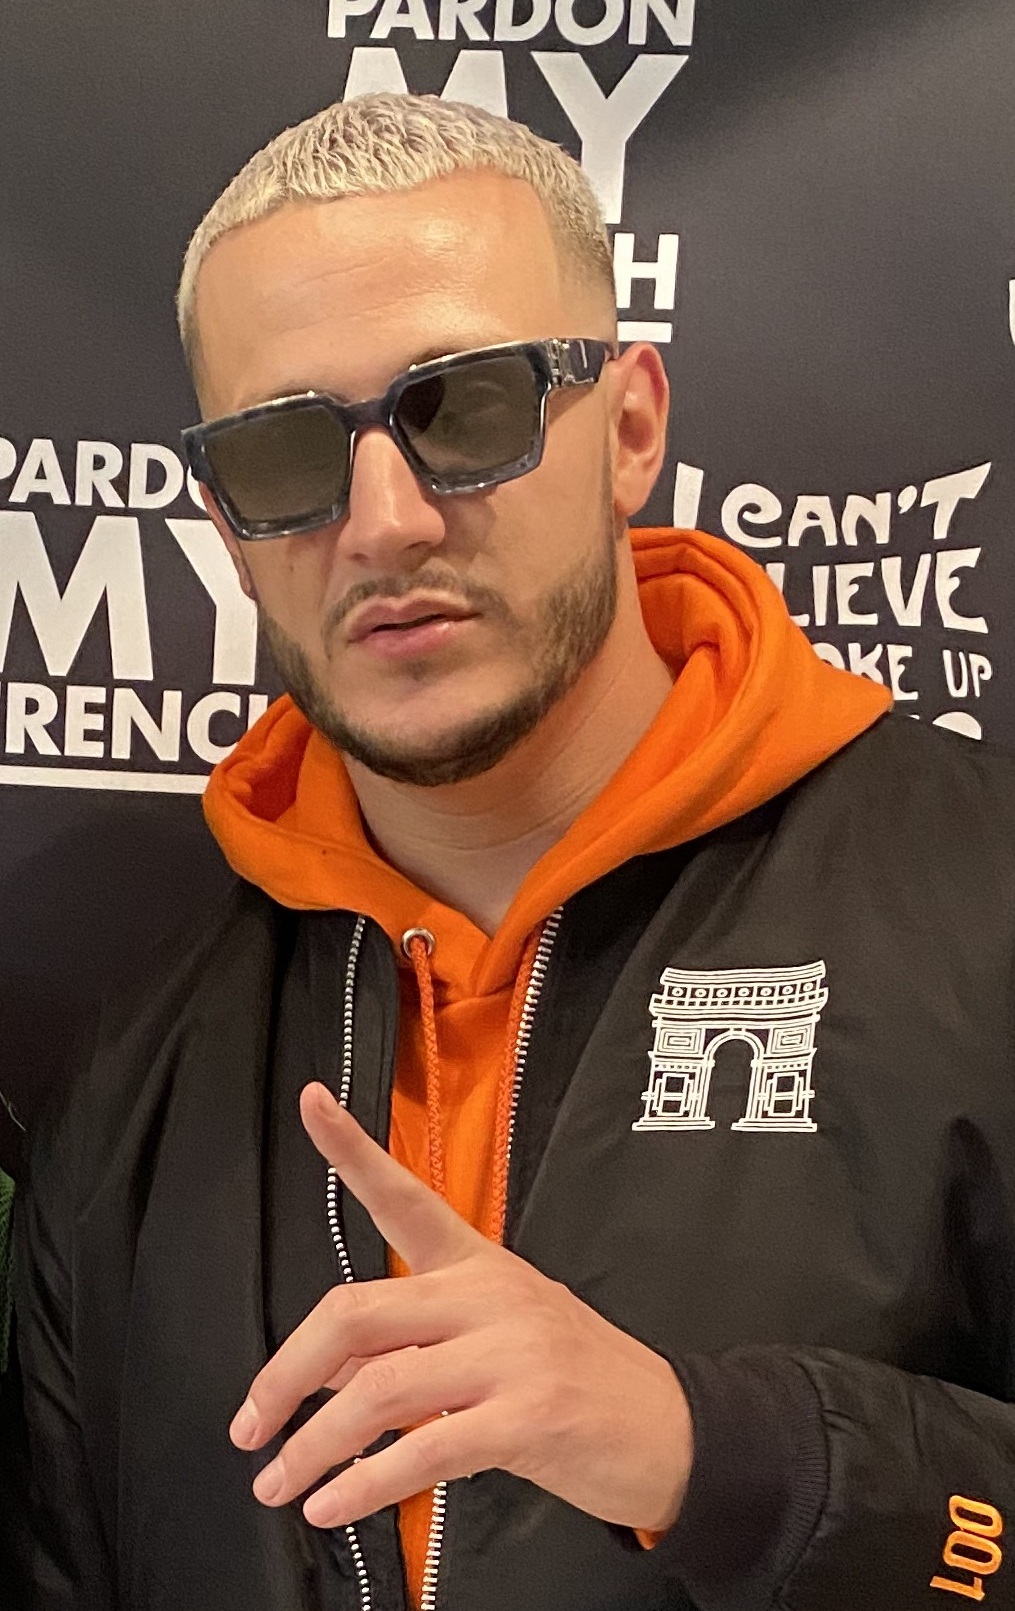
ดีเจสเนก

| name = ดีเจสเนก
| image = DJ Snake Paris 02.2020.jpg
| caption = ดีเจสเนกในปี 2020
| birth_name = วิลเลียม ซามี เอเตียนน์ กริเกห์ซีน
| birth_place = ปารีส ฝรั่งเศส
| years_active = 2000–ปัจจุบัน
วิลเลียม ซามี เอเตียนน์ กริเกห์ซีน (; เกิด 13 มิถุนายน ค.ศ. 1986) หรือชื่อในวงการคือ ดีเจสเนก (DJ Snake) เป็นดีเจและโปรดิวเซอร์บันทึกเสียงชาวฝรั่งเศส มีชื่อเสียงระดับนานาชาติครั้งแรกในปี 2013 หลังออกซิงเกิลที่เน้นเสียงเครื่องสังเคราะห์ "เทิร์นดาวน์ฟอร์วอต" กับลิล จอน นักดนตรีชาวอเมริกัน
ดีเจสเนกประสบความสำเร็จอย่างกว้างขวางกับซิงเกิล "เทิร์นดาวน์ฟอร์วอต" เมื่อปี 2013 เขายังเขียนและผลิตเพลงร่วมกับดิปโล แห่งวงเมเจอร์เลเซอร์ ในเพลง "ลีนออน" ที่ร้องรับเชิญโดยมุ (นักร้อง)|มุ "เลตมีเลิฟยู" ร้องรับเชิญโดยจัสติน บีเบอร์ และ "ตากีตากี" ร้องรับเชิญโดยเซลีนา โกเมซ, คาร์ดิ บี และโอซูนา (นักร้อง)|โอซูนา นอกจากนั้นยังเป็นโปรดิวเซอร์ให้กับเลดีกากา ในอัลบัม "บอร์นดิสเวย์" (2011)
ดีเจสเนกถูกเสนอชื่อเข้าชิงรางวัลแกรมมีสองครั้ง รวมทั้งได้รับรางวัลบิลบอร์ดมิวสิกอะวอดส์และเอ็มทีวีวิดีโอมิวสิกอะวอดส์ ในเดือนมีนาคม 2018 นิตยสาร "บิลบอร์ด" จัดให้เขาอยู่ในอันดับที่เก้าของนักดนตรีแดนซ์แห่งปี
== อาชีพ ==
ในปี 2011 ดีเจสเนกเป็นโปรดิวเซอร์ให้กับอัลบัม "บอร์นดิสเวย์" ของเลดีกากา ซึ่งทำให้เขาได้รับการเสนอชื่อเข้าชิงรางวัลแกรมมี สาขาอัลบั้มแห่งปี ในเดือนกุมภาพันธ์ 2012 เพลง "กัฟเวินเมินท์ฮุกเคอร์" ที่เขาโปรดิวเซอร์ร่วมนั้น ถูกโหวตให้เป็นเพลงที่ดีที่สุดจากแฟนเพลงของกากาด้วย เขายังรีมิกซ์เพลง "นิวสเลฟส์" ให้กับคานเย เวสต์, "ยูโนว์ยูไลก์อิต" ให้กับอะลูนาจอร์จ, "อิตส์ยู" ให้กับดั๊กซอซ, "บับเบิลบัตต์" ให้กับเมเจอร์เลเซอร์ และ "มูฟยัวร์ฟีท" ให้กับจูเนียร์ซีเนียร์ ในปี 2013 ดีเจสเนกเขียนเพลงให้กับกากาถึงสามเพลง รวมถึง "แอพพลอส (เพลง)|แอพพลอส", "ดูวอตยูวอนต์ (เพลงเลดีกากา)|ดูวอตยูวอนต์" และ "เซ็กส์ดรีม" จากอัลบัมชุดที่สามของกากา "อาร์ตป็อป (อัลบั้มเพลง)|อาร์ตป็อป"
ไฟล์:DJ Snake Live EMF 2016 (Cropped).png|left|thumb|250x250px|ดีเจสเนกที่งานเทศกาลดนตรีอิเล็กโทรบีช เมื่อปี 2016
ดีเจสเนกและดิลลอน ฟรังซิส ถูกประกาศให้เป็นศิลปินสมทบสำหรับมาเธอร์ชิปทัวร์ 2014 ของสกริลเลกซ์ เขายังแสดงที่งานเทศกาลดนตรีและศิลปะโคเชลลาแวลลีย์|เทศกาลดนตรีโคเชลลาเมื่อปี 2015 โดยมีอะลูนาจอร์จและมุ (นักร้อง)|มุเป็นแขกรับเชิญ ในเพลง "ลีนออน" กับเมเจอร์เลเซอร์ ภายในงาน "ยูโนว์ยูไลก์อิต" ของอะลูนาจอร์จที่รีมิกซ์โดยดีเจสเนก กลายเป็นเพลงที่ถูกค้นหามากที่สุดบนShazam (application)|ชาแซม
ในเดือนมกราคม 2016 เขาอยู่ในรายชื่อผู้ทรงอิทธิพลที่มีอายุไม่เกิน 30 ปีของฟอบส์ด้วย
=== ซิงเกิลเดี่ยว (2013–2015) ===
ในเดือนธันวาคม 2013 ดีเจสเนกร่วมงานกับลิล จอน ในเพลง "เทิร์นดาวน์ฟอร์วอต" ที่ออกโดยสังกัดโคลัมเบียเรเคิดส์ เพลงถูกนำมาเป็นโฆษณาส่งเสริมลำโพงไร้สาย โซลรีพับลิก ซึ่งออกอากาศในเดือนตุลาคม 2013 "เทิร์นดาวน์ฟอร์วอต" เข้าสู่สิบอันดับแรกบนชาร์ต"บิลบอร์ด" แดนซ์/อิเล็กทรอนิก ในสัปดาห์สุดท้ายของเดือนธันวาคม จากนั้นในเดือนมกราคม 2014 ซิงเกิลเข้าสู่ห้าอันดับแรกบนชาร์ตแดนซ์/อิเล็กทรอนิก และเปิดตัวที่อันดับ 38 บนบิลบอร์ดฮอต 100|"บิลบอร์ด"ฮอต 100 เพลงดังกล่าวยังได้รับการรับรองระดับทองคำในเดือนกุมภาพันธ์ และระดับทองคำขาวในเดือนมีนาคม ยังขึ้นถึงสิบอันดับแรกของชาร์ตฮอต 100 ในเดือนเมษายน มิวสิกวิดีโอถูกปล่อยตามออกมาในเดือนมีนาคม ปีเดียวกัน "เทิร์นดาวน์ฟอร์วอต" ได้รับรางวัลเอ็มทีวีวิดีโอมิวสิกอะวอดส์ สาขาการกำกับยอดเยี่ยม และได้เข้าชิงอีกสามรางวัล รวมถึงกำกับศิลป์ยอดเยี่ยม เทคนิคพิเศษยอดเยี่ยม และเอ็มทีวีคลับแลนด์อะวอด
ในเดือนกุมภาพันธ์ 2014 ดีเจสเนกและดิลลอน ฟรังซิส ออกซิงเกิลร่วมกันชื่อ "เก็ตโลว์" เป็นซิงเกิลนำจากสตูดิโออัลบัมเปิดตัวของฟรังซิสชุด "มันนีซัก, เฟรนส์รูล" โดยเผยแพร่ผ่านเพจทางการของซาวด์คลาวด์และยูทูบ ทั้ง "เก็ตโลว์" และ "เทิร์นดาวน์ฟอร์วอต" ถูกนำเสนอเป็นFurious 7: Original Motion Picture Soundtrack|เพลงประกอบภาพยนตร์ "เร็ว..แรงทะลุนรก 7" และประกอบโฆษณารถยนต์ยี่ย้อ ดอดจ์ และร้านอาหารฟาสต์ฟู้ด ตาโกเบลล์ ด้วยเหตุนี้ทำให้ "เก็ตโลว์" กลับสู่ชาร์ต"บิลบอร์ด" ฮอตแดนซ์/อิเล็กทรอนิกอีกครั้ง ขณะที่ดีเจสเนกกลับสู่"บิลบอร์ด" อาร์ติสต์ 100 ด้วย
ไฟล์:DJ Snake 2015.jpg|thumb|upright|210x210px|ดีเจสเนกในเดือนตุลาคม 2015
ในเดือนธันวาคม 2014 ดีเจสเนกได้รีมิกซ์เพลง "ยูโนว์ยูไลก์อิต" ของอะลูนาจอร์จ ที่ออกโดยสังกัดไอแลนด์เรเคิดส์ เพลงขึ้นถึงอันดับที่หนึ่งบนชาร์ต"บิลบอร์ด" แดนซ์/มิกซ์โชว์แอร์เพลย์ และริธมิก (ชาร์ต)|ริธมิกซองส์ ในเดือนมิถุนายน 2015 ขึ้นอันดับ 13 บนชาร์ต"บิลบอร์ด"ฮอต 100 และได้รับการรับรองระดับทองคำขาวสองครั้งจากสมาคมผู้ประกอบกิจการเพลงของสหรัฐอเมริกา (RIAA) จากนั้นในเดือนมีนาคม 2015 เขาร่วมงานกับเมเจอร์เลเซอร์ในเพลง "ลีนออน" ร้องรับเชิญโดยนักร้องชาวเดนมาร์ก มุ (นักร้อง)|มุ ที่ออกโดยสังกัดแมดดิเซนต์ เป็นซิงเกิลนำจากสตูดิโออัลบัมที่สามของเมเจอร์เลเซอร์ชุด "พีซอิสเดอะมิชชัน" เพลงประสบความสำเร็จบนชาร์ต"บิลบอร์ด" ริธมิกซองส์ เมนสตรีมท็อป 40 Latin Pop Airplay|ละตินป็อปซองส์ แดนซ์คลับซองส์ Dance/Electronic Songs|ฮอตแดนซ์/อิเล็กทริกซองส์ และอะดัลต์ท็อป 40 ขึ้นอันดับ 4 บนชาร์ต"บิลบอร์ด"ฮอต 100 ในเดือนมิถุนายน นิตยสาร "ไทม์" ยกให้เป็นหนึ่งในเพลงยอดเยี่ยมแห่งปี 2015 จนถึงตอนนี้ สามเดือนถัดมา "ลีนออน" ถูกตั้งชื่อให้เป็นเพลงสากลประจำฤดูร้อนของสปอติฟาย หลังถูกเปิดมากกว่า 526 ล้านครั้ง กลายเป็นเพลงที่มียอดสตรีมสูงสุดเท่าที่เคยมีมา มิวสิกวิดีโอเพลง "ลีนออน" เผยแพร่เมื่อเดือนมีนาคม 2015 ถ่ายทำในประเทศอินเดียและกำกับโดยทิม เอเรม ถูกยกให้เป็นหนึ่งในวิดีโอยอดเยี่ยมแห่งปี 2015 จากนิตยสาร "แอมพลิฟาย" ในเดือนมกราคม 2016 วิดีโอดังกล่าวมียอดผู้ชมมากกว่า 1 พันล้านครั้งบนยูทูบ และมากกว่า 2 พันล้านครั้งในเดือนพฤษภาคม 2017
== ชีวิตส่วนตัว ==
ดีเจสเนกเป็นแฟนตัวยงของสโมสรฟุตบอลปารีแซ็ง-แฌร์แม็ง
== อ้างอิง ==
== แหล่งข้อมูลอื่น ==
*
* "Vidéo La minute Sept à Huit. La French touch : DJ Snake, coqueluche des Américains"
* "From Tupac To Daft Punk, 30 Under 30 DJ Snake On What He Leans On"
หมวดหมู่:บุคคลที่ยังมีชีวิตอยู่
หมวดหมู่:บุคคลที่เกิดในปี พ.ศ. 2529
หมวดหมู่:ดีเจฝรั่งเศส
หมวดหมู่:ชาวฝรั่งเศสในสหรัฐ
หมวดหมู่:รีมิกเซอร์
หมวดหมู่:ชาวฝรั่งเศสเชื้อสายแอลจีเรีย
หมวดหมู่:นักดนตรีทรอปิคอลเฮาส์
หมวดหมู่:บุคคลจากปารีส